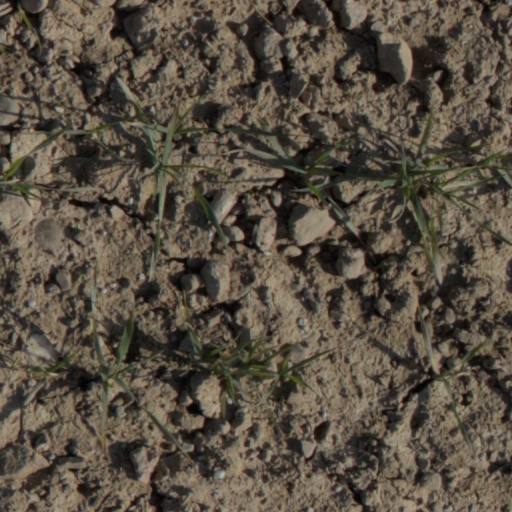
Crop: wheat